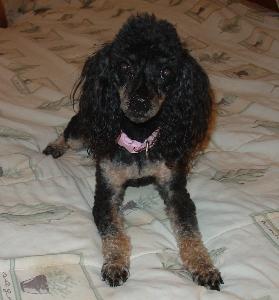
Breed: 200-n000010-miniature_poodle